Bayinnaung

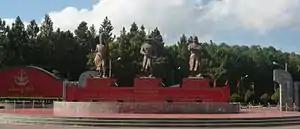
Statue of Bayinnaung (middle) along with the statues of Anawrahta (far left) and Alaungpaya (far right) in front of the DSA.

Another enduring legacy of Bayinnaung was his introduction of a more orthodox Theravada Buddhism to Upper Burma and the Shan states. He propagated the religious reforms begun by King Dhammazedi in the late 1470s. Viewing himself as the "model Buddhist king," the king distributed copies of the scriptures, fed monks, and built pagodas at every new conquered state from Upper Burma and the Shan states to Lan Na and Siam. Some of the pagodas are still to be seen, and in later ages the Burmese would point to them as proof of their claim to rule those countries still. Following in the footsteps of Dhammazedi, he supervised mass ordinations at the Kalyani Ordination Hall at Pegu in his orthodox Theravada Buddhism in the name of purifying the religion. He prohibited all human and animal sacrifices throughout the kingdom. In particular, he forbade the Shan practice of killing the slaves and animals belonging to a "saopha" at his funeral. His attempts to rid of animist "nat" worship from Buddhism, however, failed.